Titulus Crucis

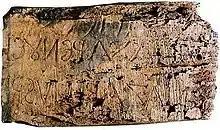
Titulus Crucis

The Titulus Crucis (Latin for "Title of the Cross") is a venerated piece of wood kept in the Church of Santa Croce in Gerusalemme in Rome which is claimed to be the (title panel) of the True Cross on which Jesus Christ was crucified. It is venerated by some Catholics as a relic associated with Jesus. Its authenticity is disputed, with some scholars confirming a plausible authenticity, while others ignore or consider it to be a medieval forgery. Radiocarbon dating tests on the artifact have shown that it dates between 980 and 1146 AD.